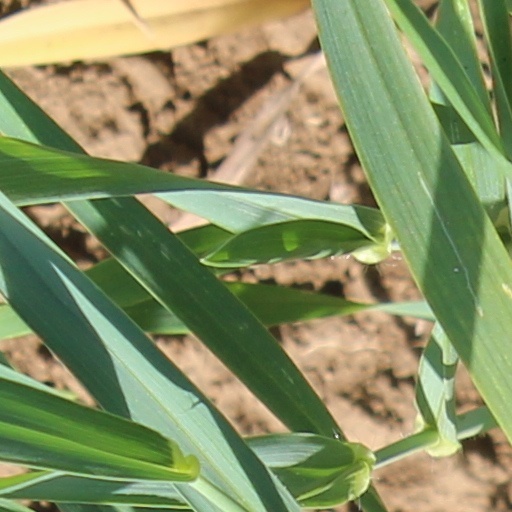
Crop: wheat